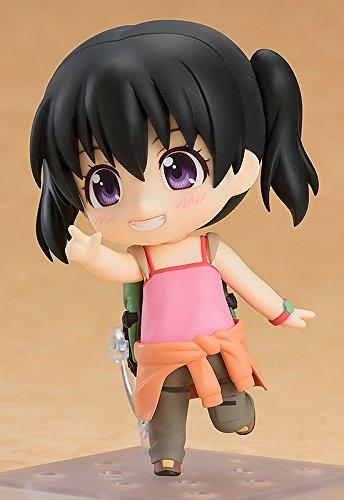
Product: Good Smile Encouragement of Climb: Hinata Kuraue Nendoroid Action Figure
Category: Toys & Games | Toy Figures & Playsets | Action Figures
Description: Mountain slope for climbing poses.
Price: $26.64
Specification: ProductDimensions:1.5x1.5x3.9inches|ItemWeight:9.9ounces|ShippingWeight:10.6ounces(Viewshippingratesandpolicies)|DomesticShipping:ItemcanbeshippedwithinU.S.|InternationalShipping:ThisitemcanbeshippedtoselectcountriesoutsideoftheU.S.LearnMore|ASIN:B077SHGFKB|Itemmodelnumber:OCT178510|Manufacturerrecommendedage:15yearsandup